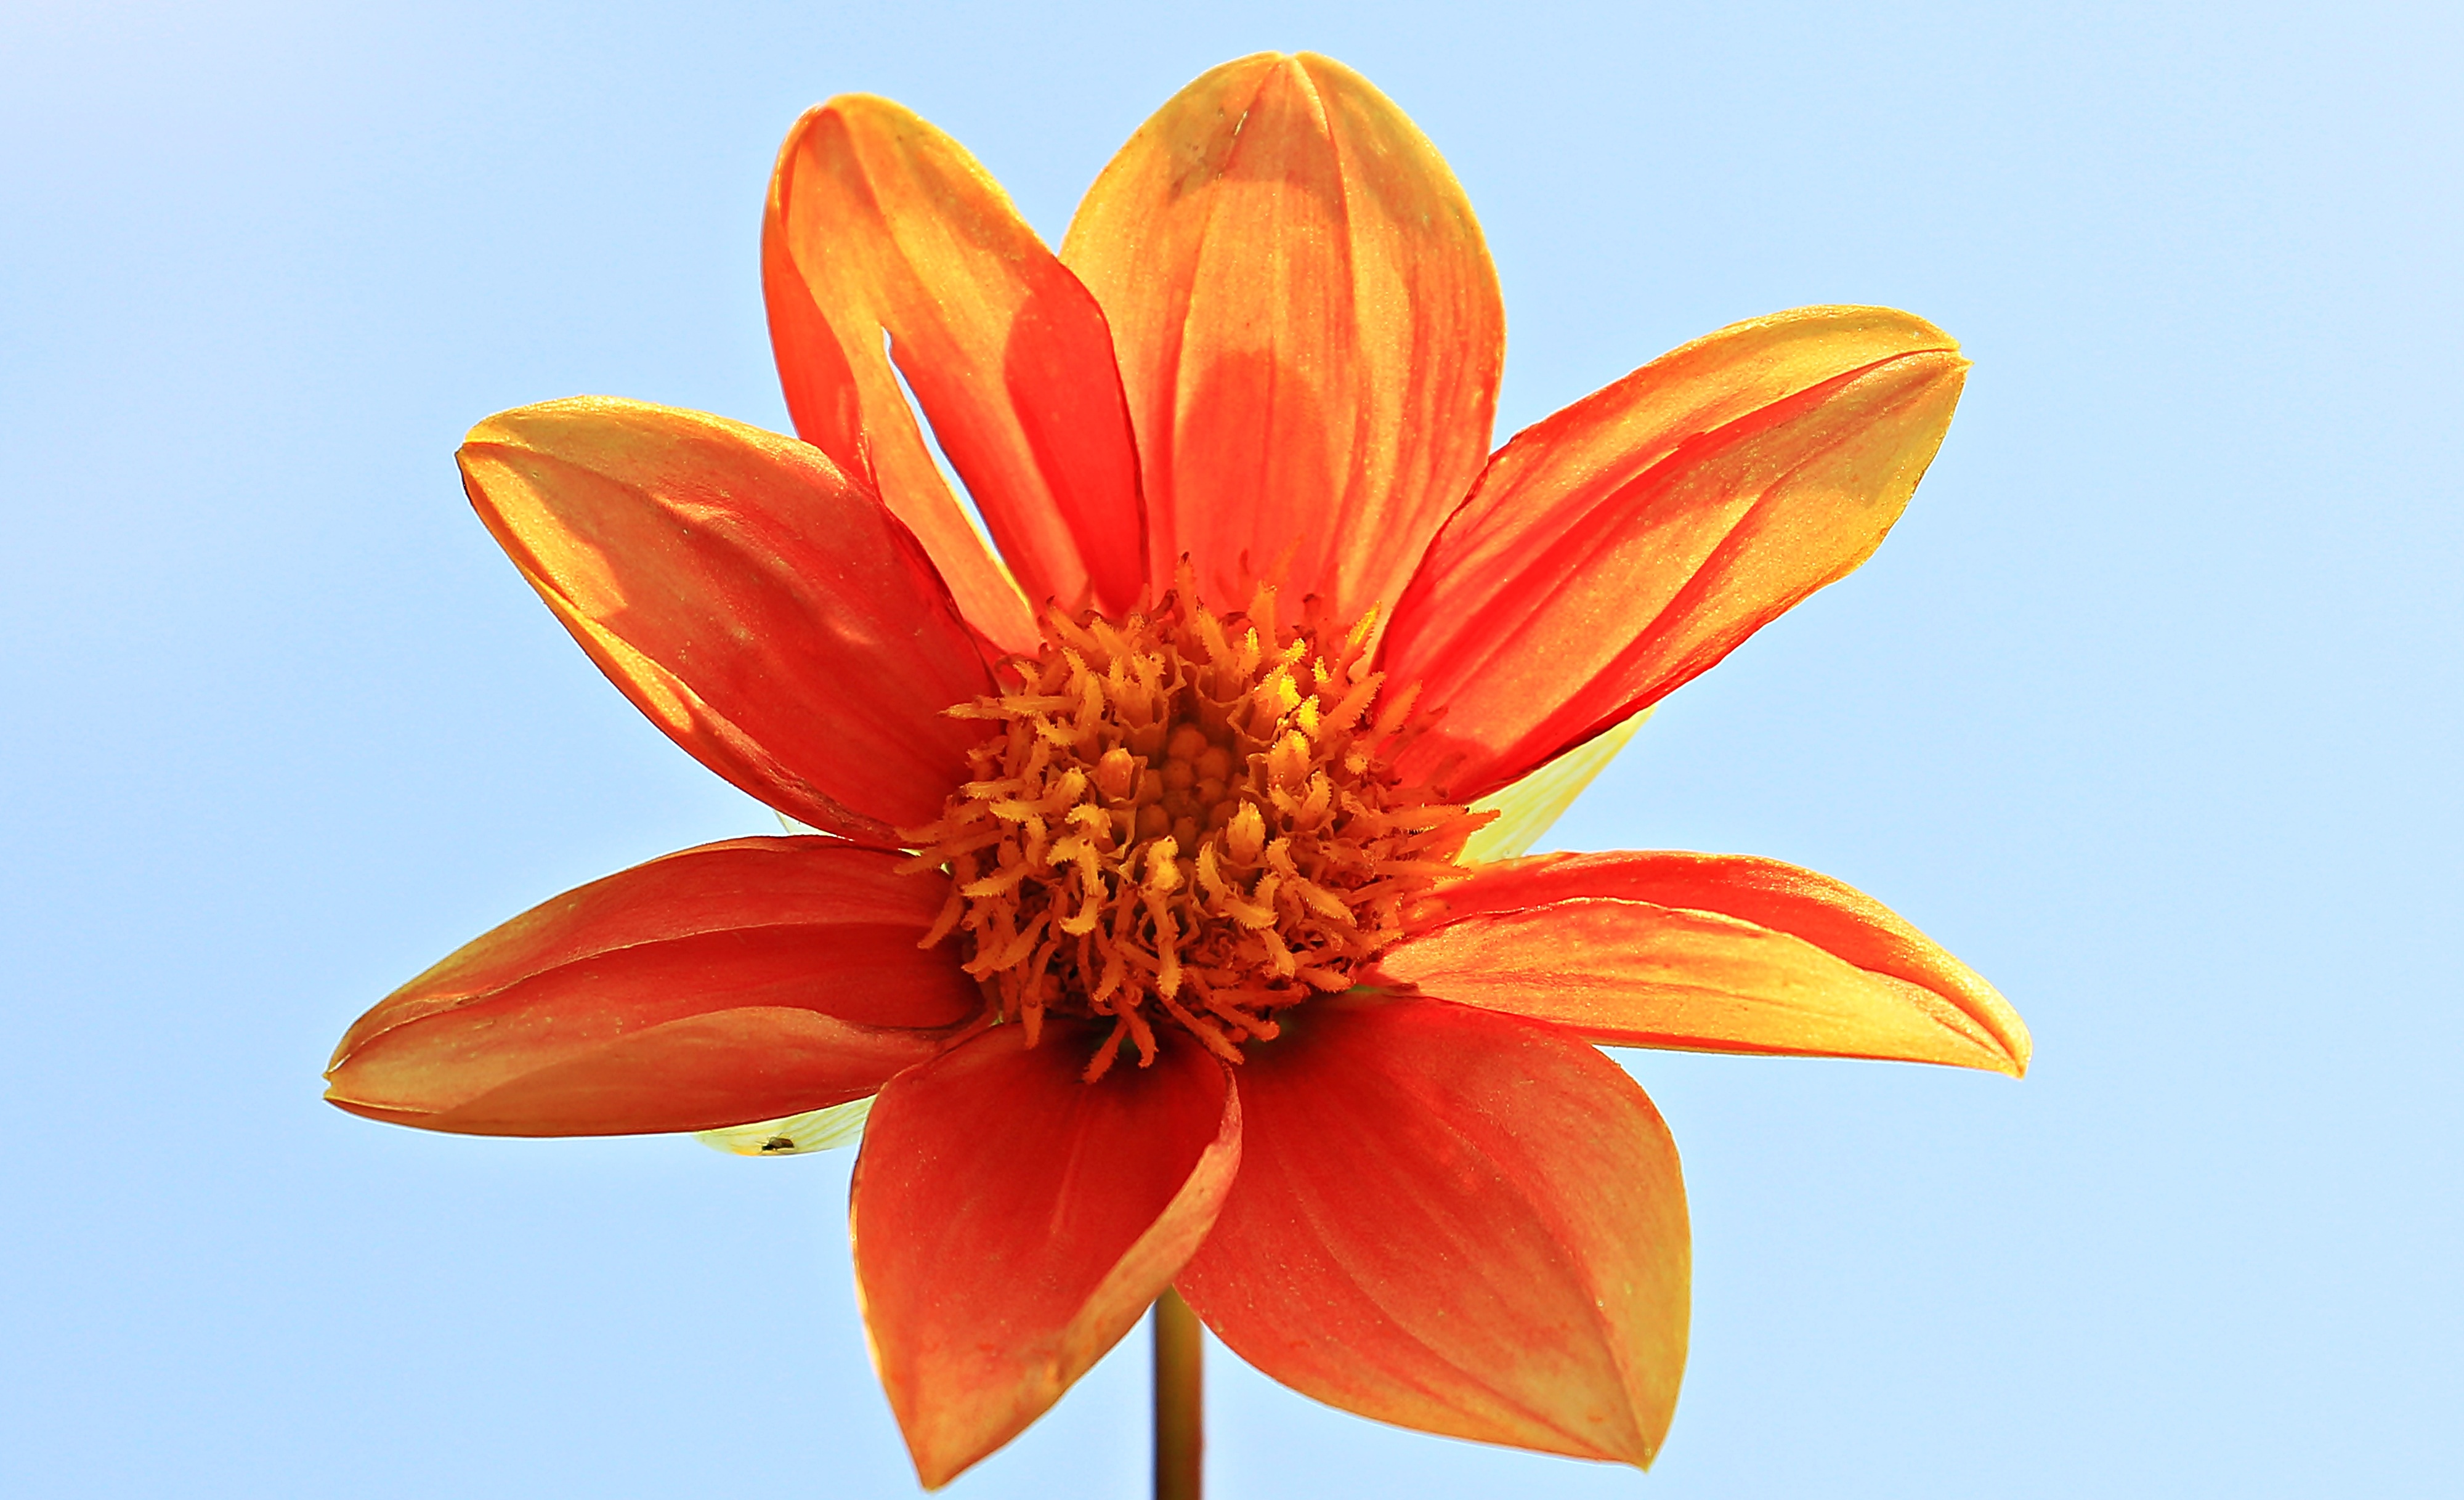
blossom, growth, plant, flower, petal, bloom, summer, orange, pollen, spring, color, botany, blooming, yellow, garden, flora, close up, dahlia, outdoors, colour, bright, beautiful, gerbera, delicate, vibrant, macro photography, flowering plant, daisy family, orange dahlia, plant stem, land plant